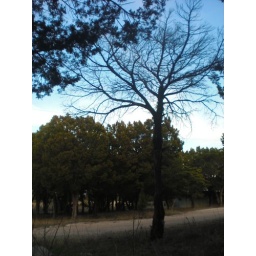
A lone dead tree in our field of green cedar trees..